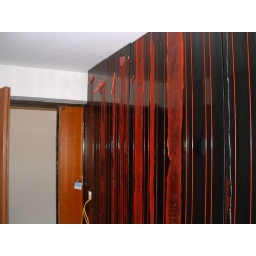
Haunted house wall work in progress =P